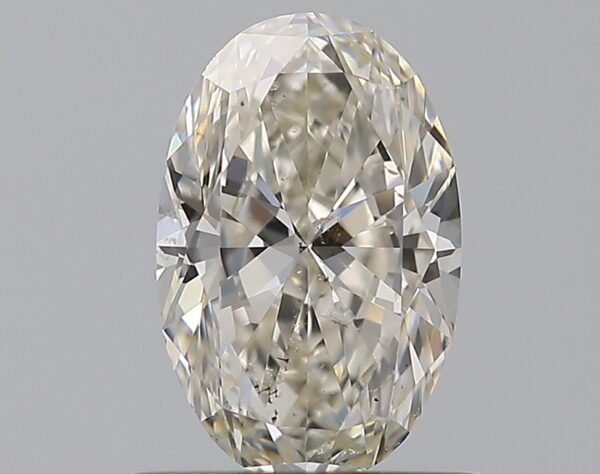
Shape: oval
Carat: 0.8
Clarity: SI2
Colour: K
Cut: EX
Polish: EX
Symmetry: VG
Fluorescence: F
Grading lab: GIA
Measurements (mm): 7.54 x 4.9 x 3.05